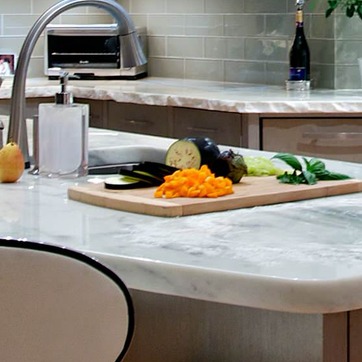
Material: food